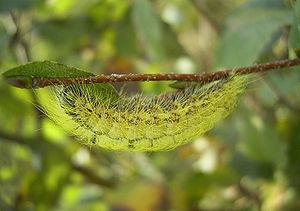
Acronicta leporina, l'Acronycte du peuplier ou encore Noctuelle-Lièvre est une espèce d'insectes de l'ordre des lépidoptères, de la famille des Noctuidae, du genre Acronicta. Son nom anglais est miller.